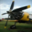
Label: airplane